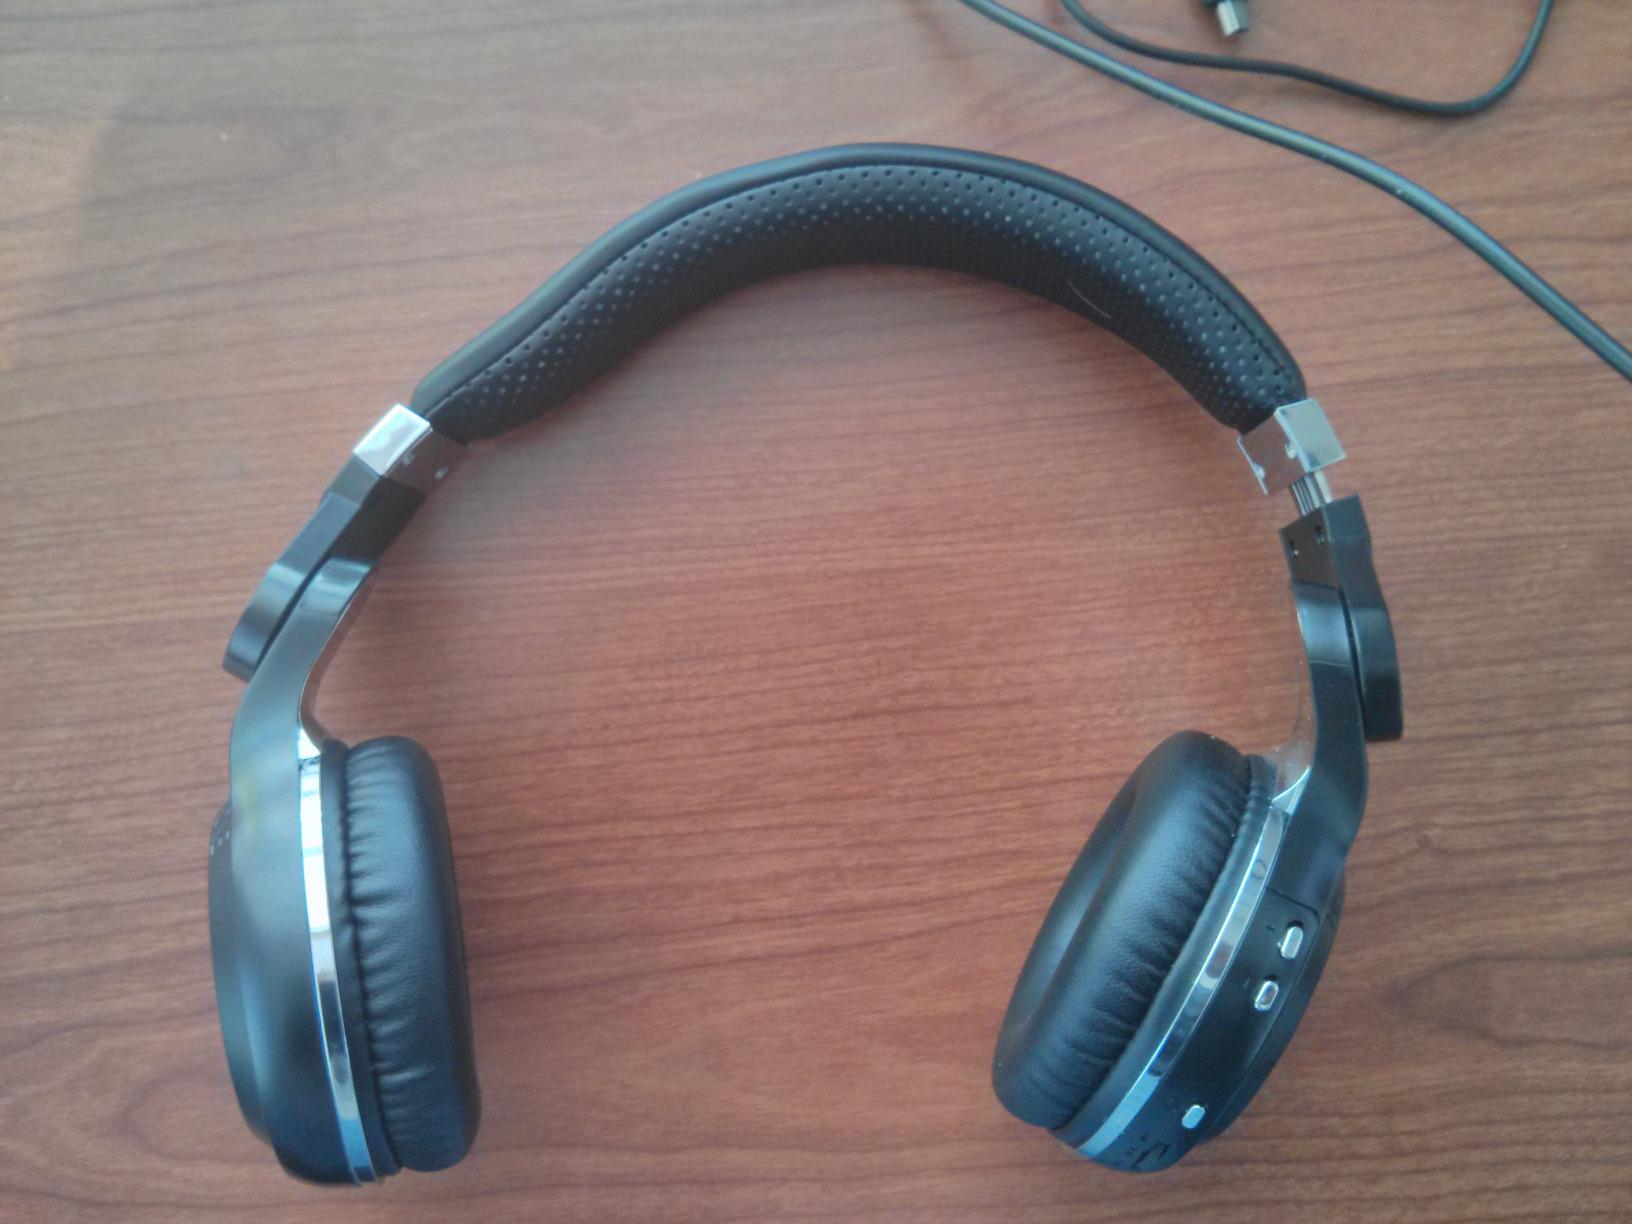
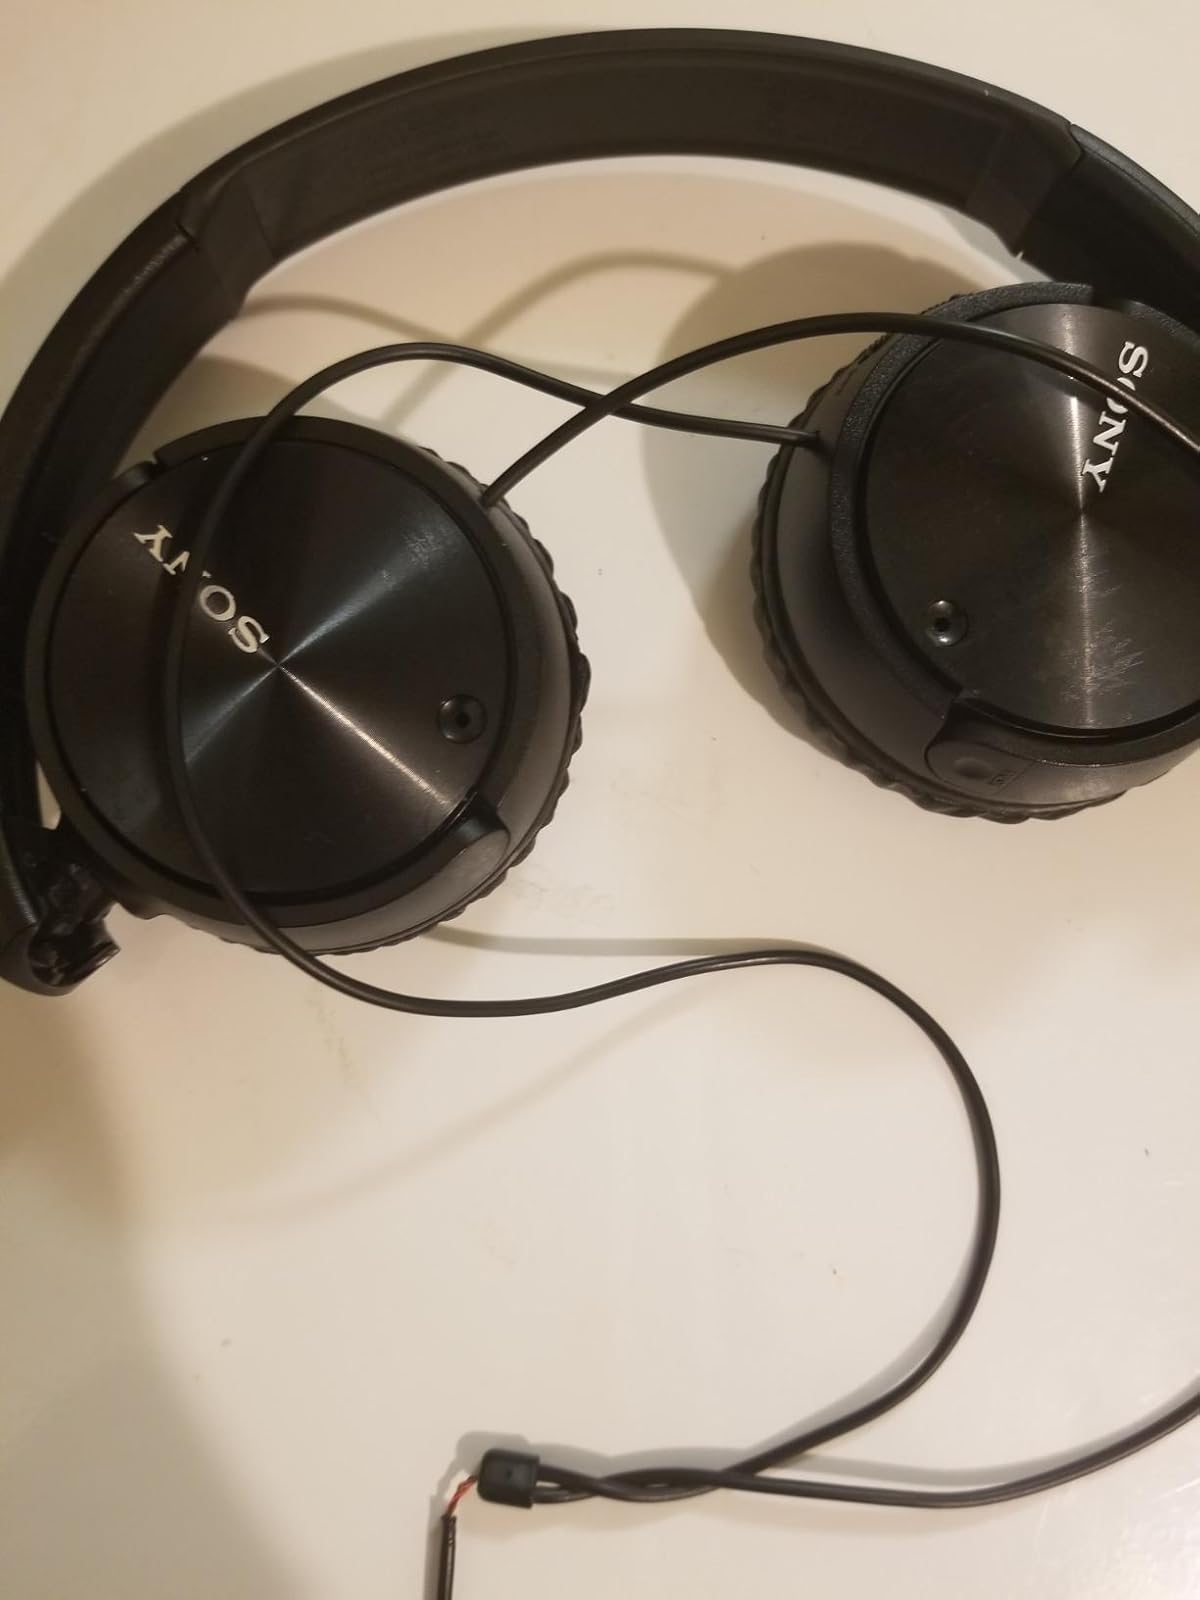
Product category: headphones
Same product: no